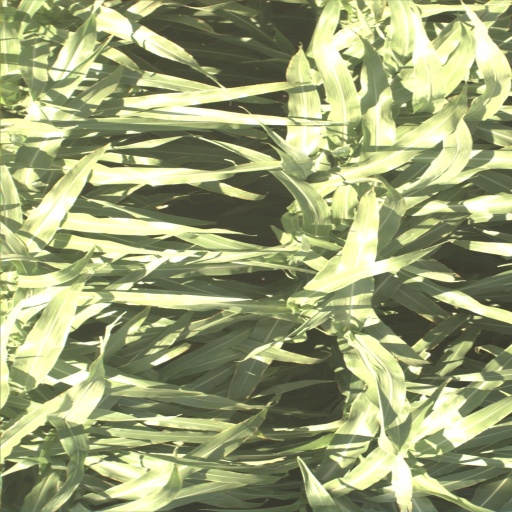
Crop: sorghum